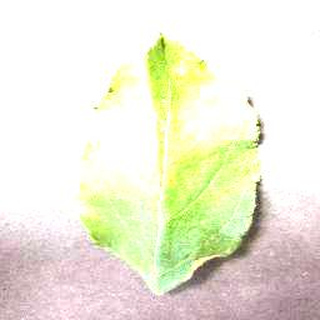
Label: apple_cedar_apple_rust